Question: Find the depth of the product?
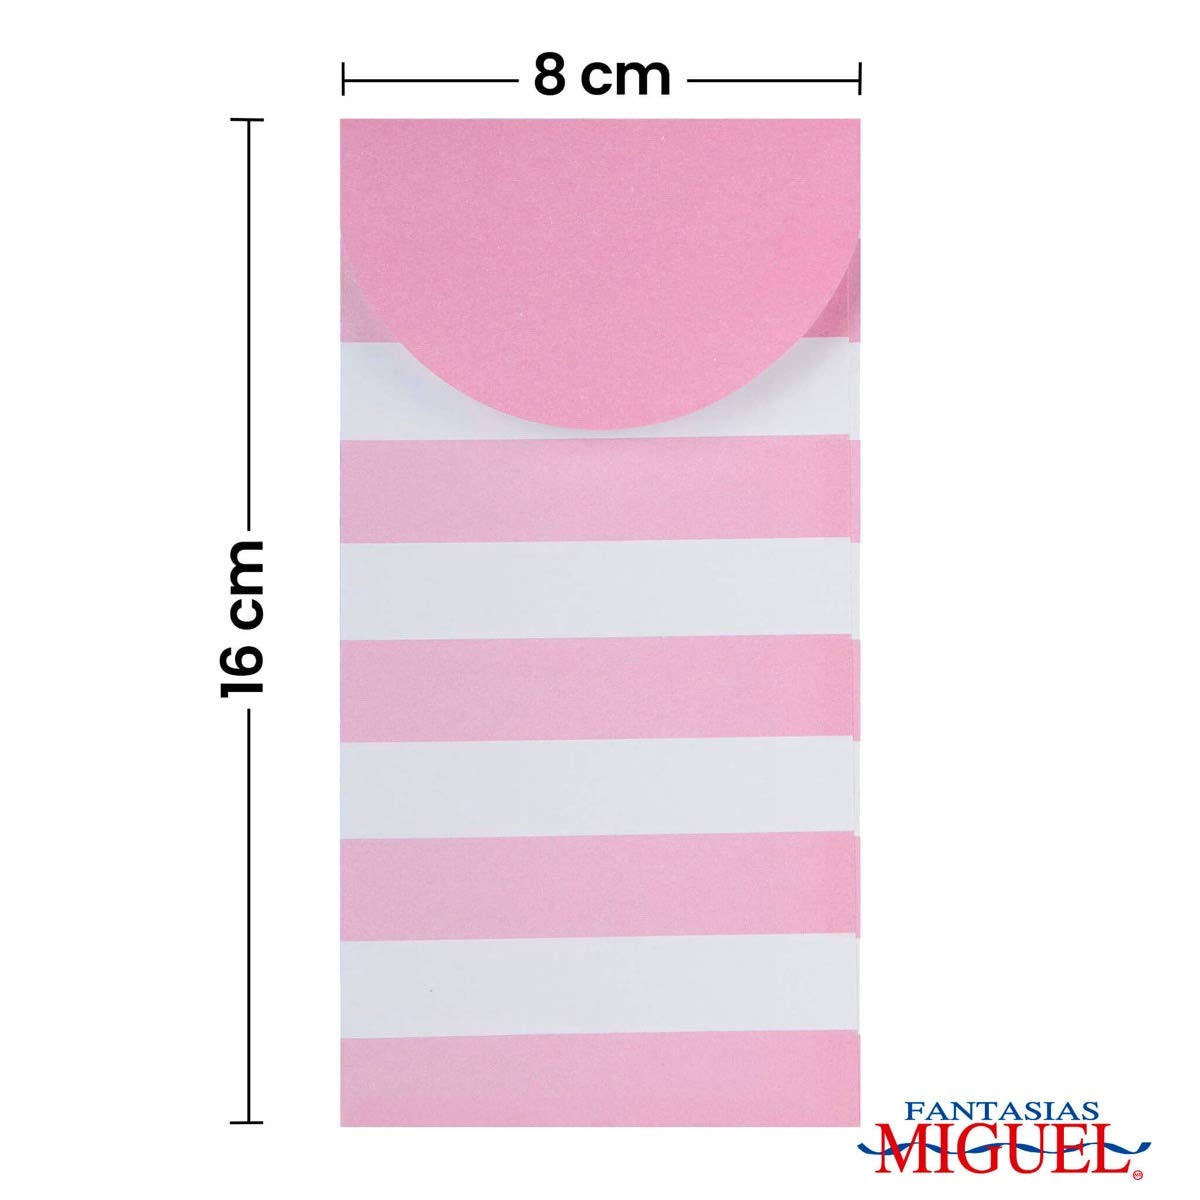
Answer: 16.0 centimetre